Indalo

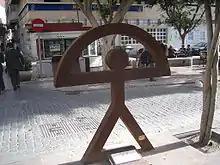

Legend has it that the Indalo was a ghost that could hold and carry a rainbow in his hands (thus the arch over the head of the man). The Indalo has been adopted as the official symbol of the province of Almería, Spain. The Indalo symbol is used as a lucky charm in the Almería region also. To carry the charm is only beneficial if it has been presented as a gift.